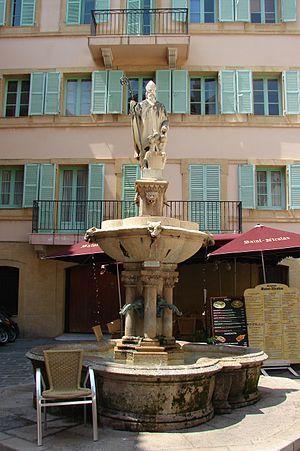
Umberto Bassignani est un sculpteur italien. Il est l'auteur de sculptures publiques en Italie, en France, en Suisse, en Russie et à Monaco, où se trouve son atelier.